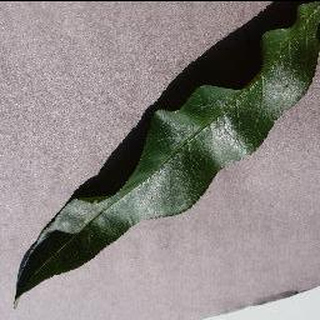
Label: healthy_peach